AC 3000ME

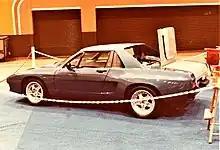
AC-Chrysler 2.2 Turbo

By the early 1980s Derek Hurlock's health had been poor for some time. The world economy was in difficulty, and sales of the 3000ME had never reached the volumes hoped for. After building fewer than 80 cars, Hurlock called a halt to production. In 1984, production stopped at Thames Ditton and the car and the AC name were licensed to a company registered as AC (Scotland) plc. This company was run by David McDonald, and operated out of a new factory in Hillington, Glasgow. Production goals were set at 40 cars per week. A total of 30 additional cars were built to the original 3000ME specification. The Scottish cars are distinguished from the Thames Ditton cars by their body-coloured air-intakes and grilles.